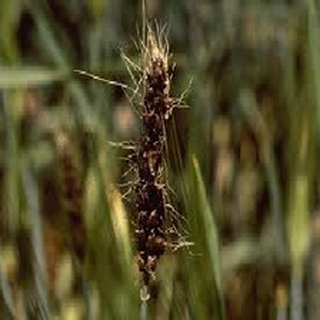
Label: wheat_smut